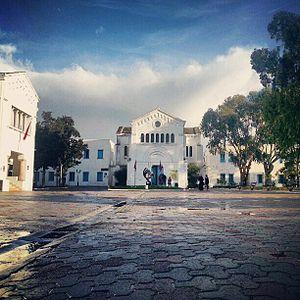
La cours principale de l'école avec la chapelle Sainte Monique qui date de IVe siècle
L'Institut des hautes études commerciales de Carthage est la première école de commerce en Tunisie, surplombant la majestueuse colline de Carthage, où elle a été créée en 1942.